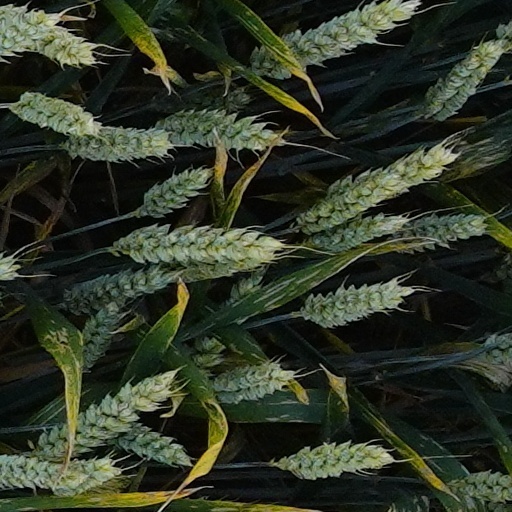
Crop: wheat